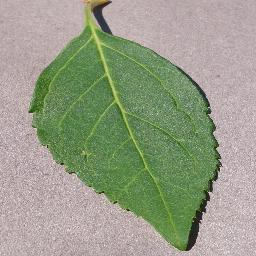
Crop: cherry
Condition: (including_sour)_healthy